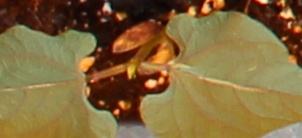
Label: Blackbean